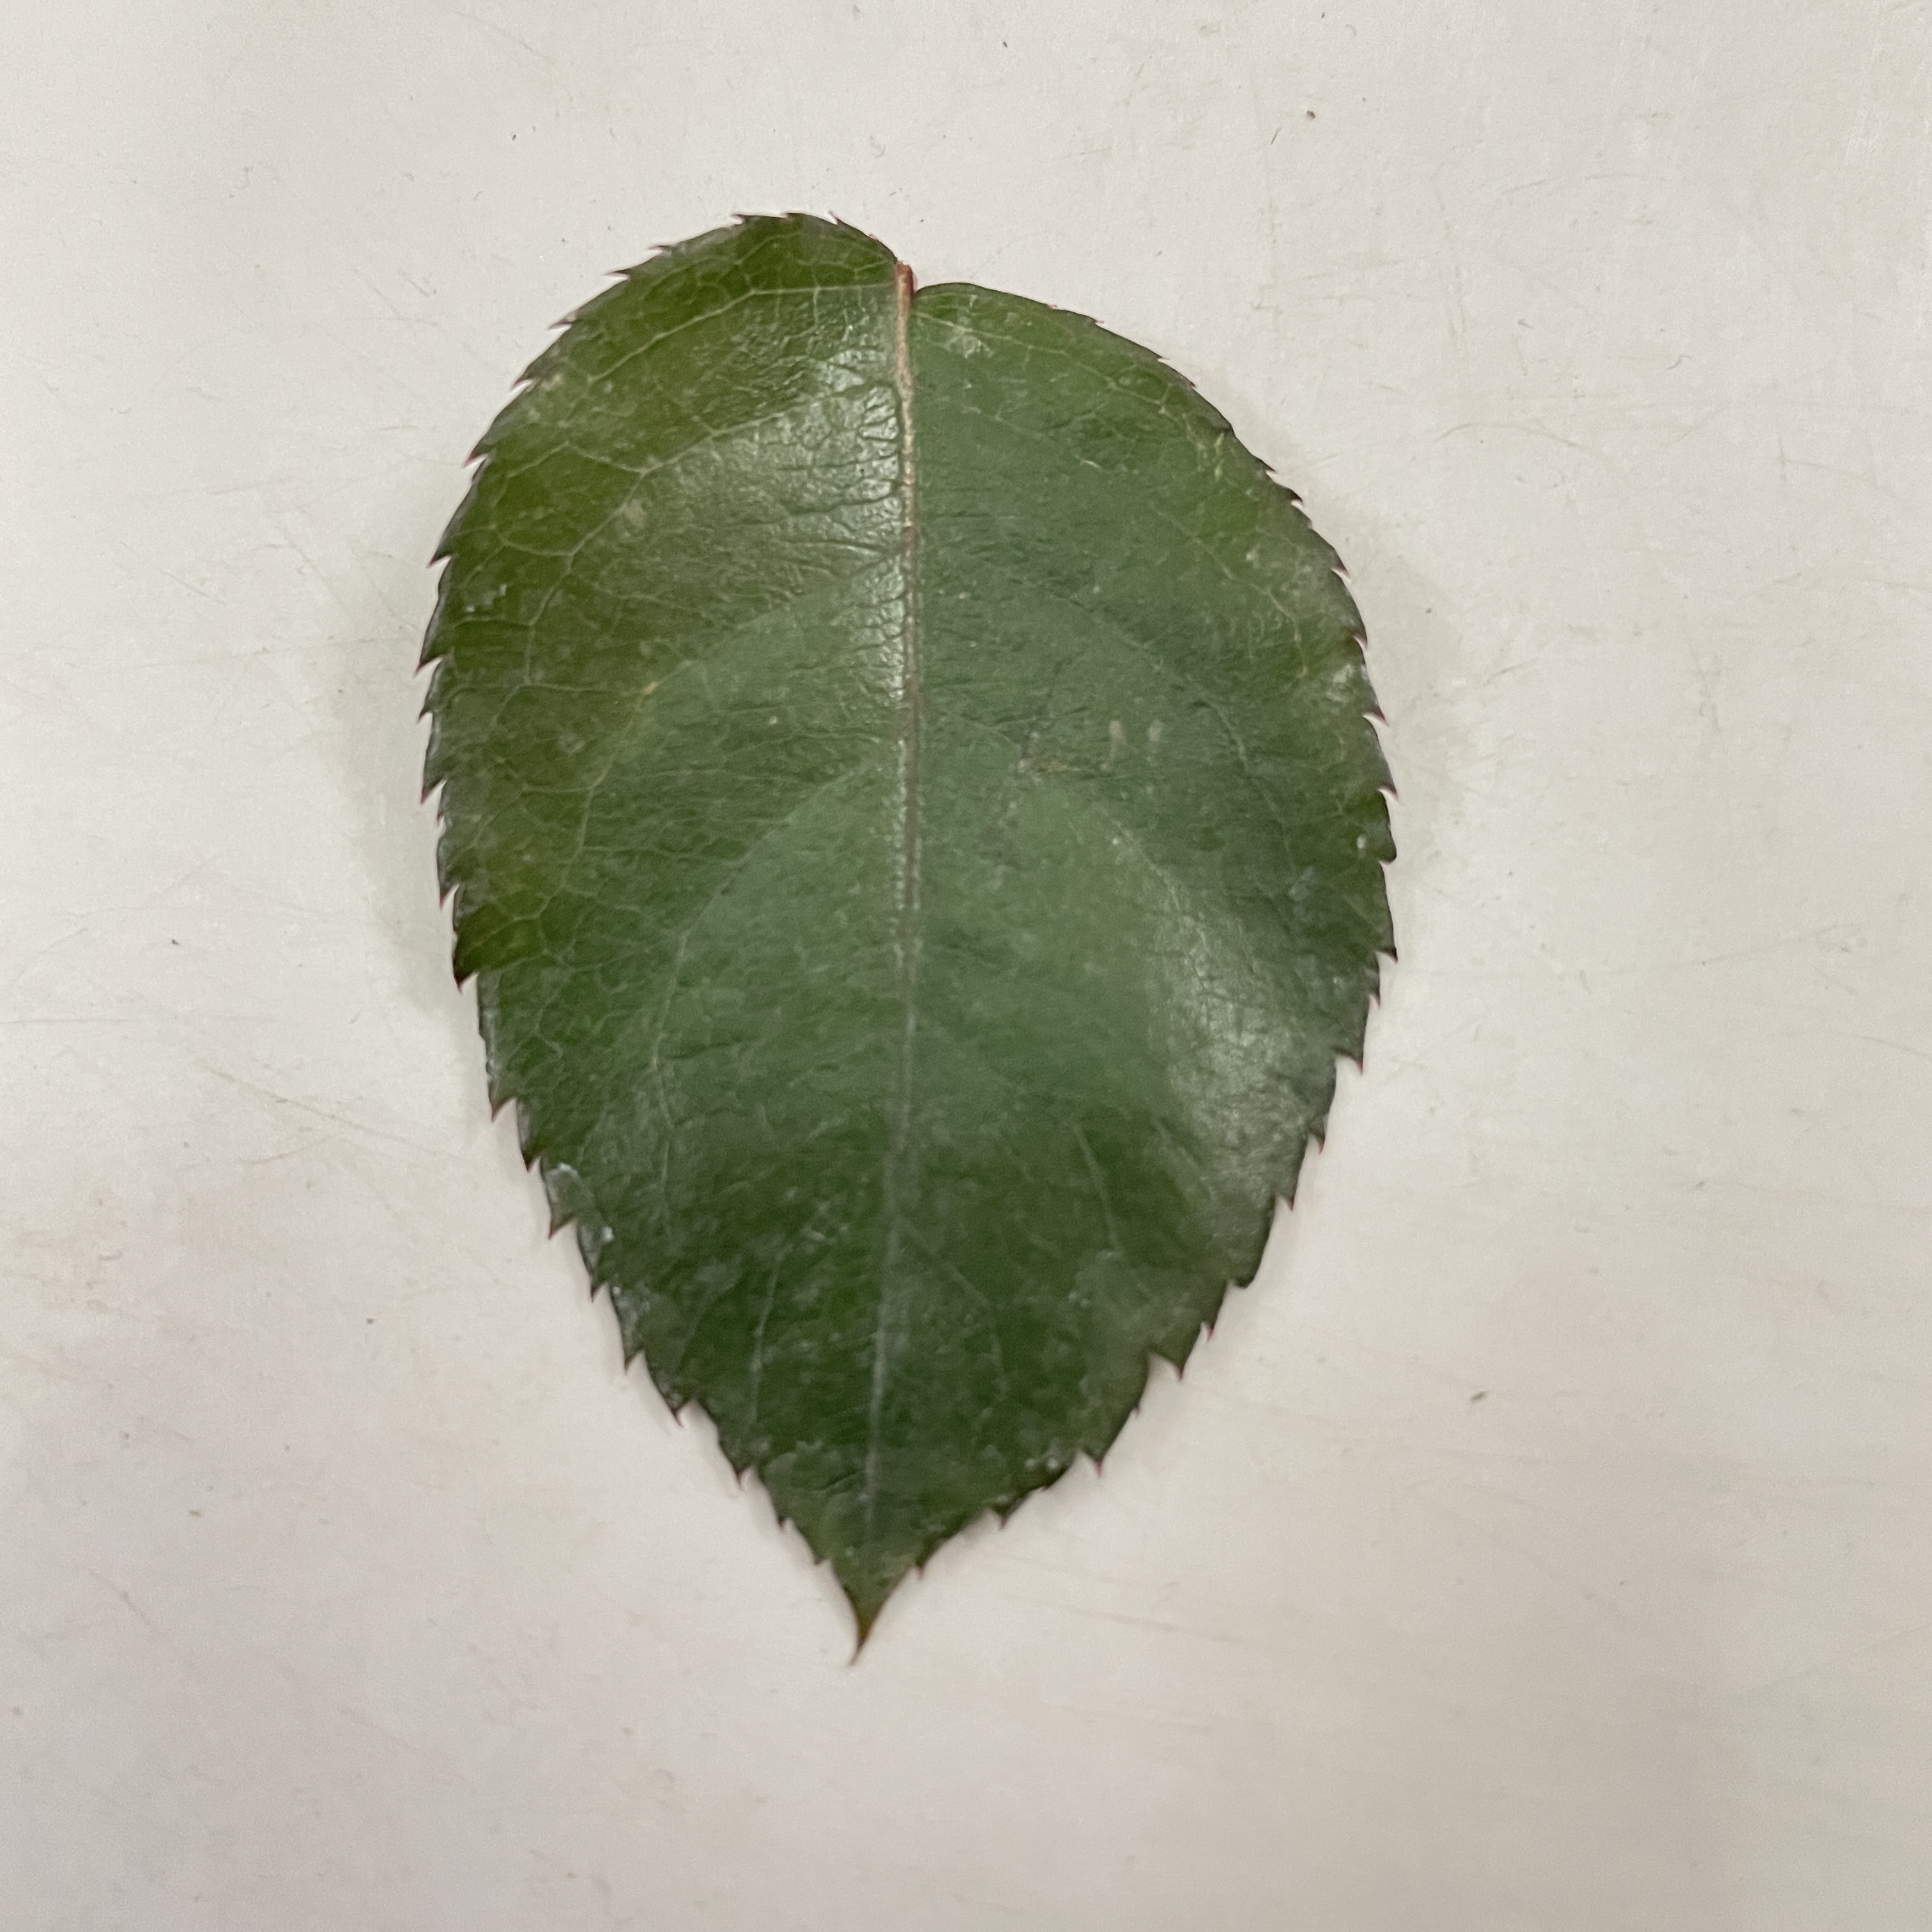
Label: Healthy Leaf